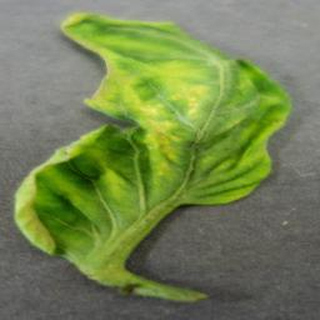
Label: tomato_yellow_leaf_curl_virus